Lexington–Concord Sesquicentennial half dollar

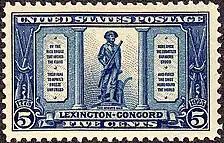
The statue of a minuteman, reproduced upon a blue, five-cent stamp

On February 4, Concord artist Philip Holden sent Beach improved sketches for both sides. Beach had been under the impression that the year must appear on the coin by itself, in addition to the anniversary dates ; on February 5 Keyes wrote to Beach that he had viewed the Pilgrim Tercentenary half dollar and the Huguenot-Walloon half dollar. Both bore their dates only as part of anniversaries. Keyes noted that the two coins had the words "" and "" respectively before "", and proposed that the word "" appear in the same place on the new coin. Keyes noted that April 19, the anniversary of both battles, is Patriot Day in Massachusetts. He insisted that the words "" appear even if it was illegible, "the public in these two towns are sometimes pretty sensitive about petty matters and so Mr. Stone and I have been very particular to come to an agreement as to all details."